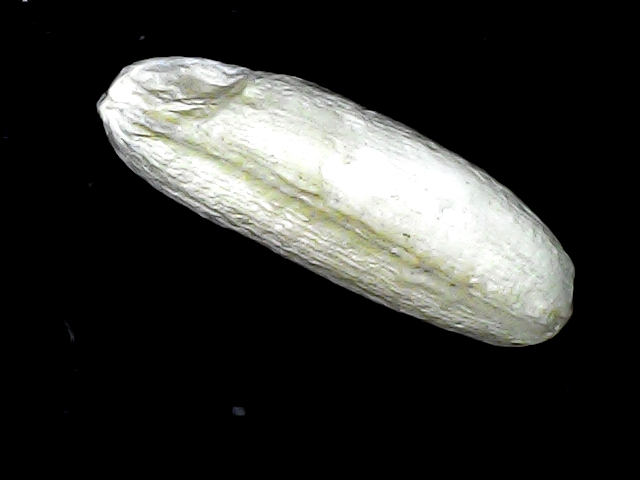
Rice variety: BD85